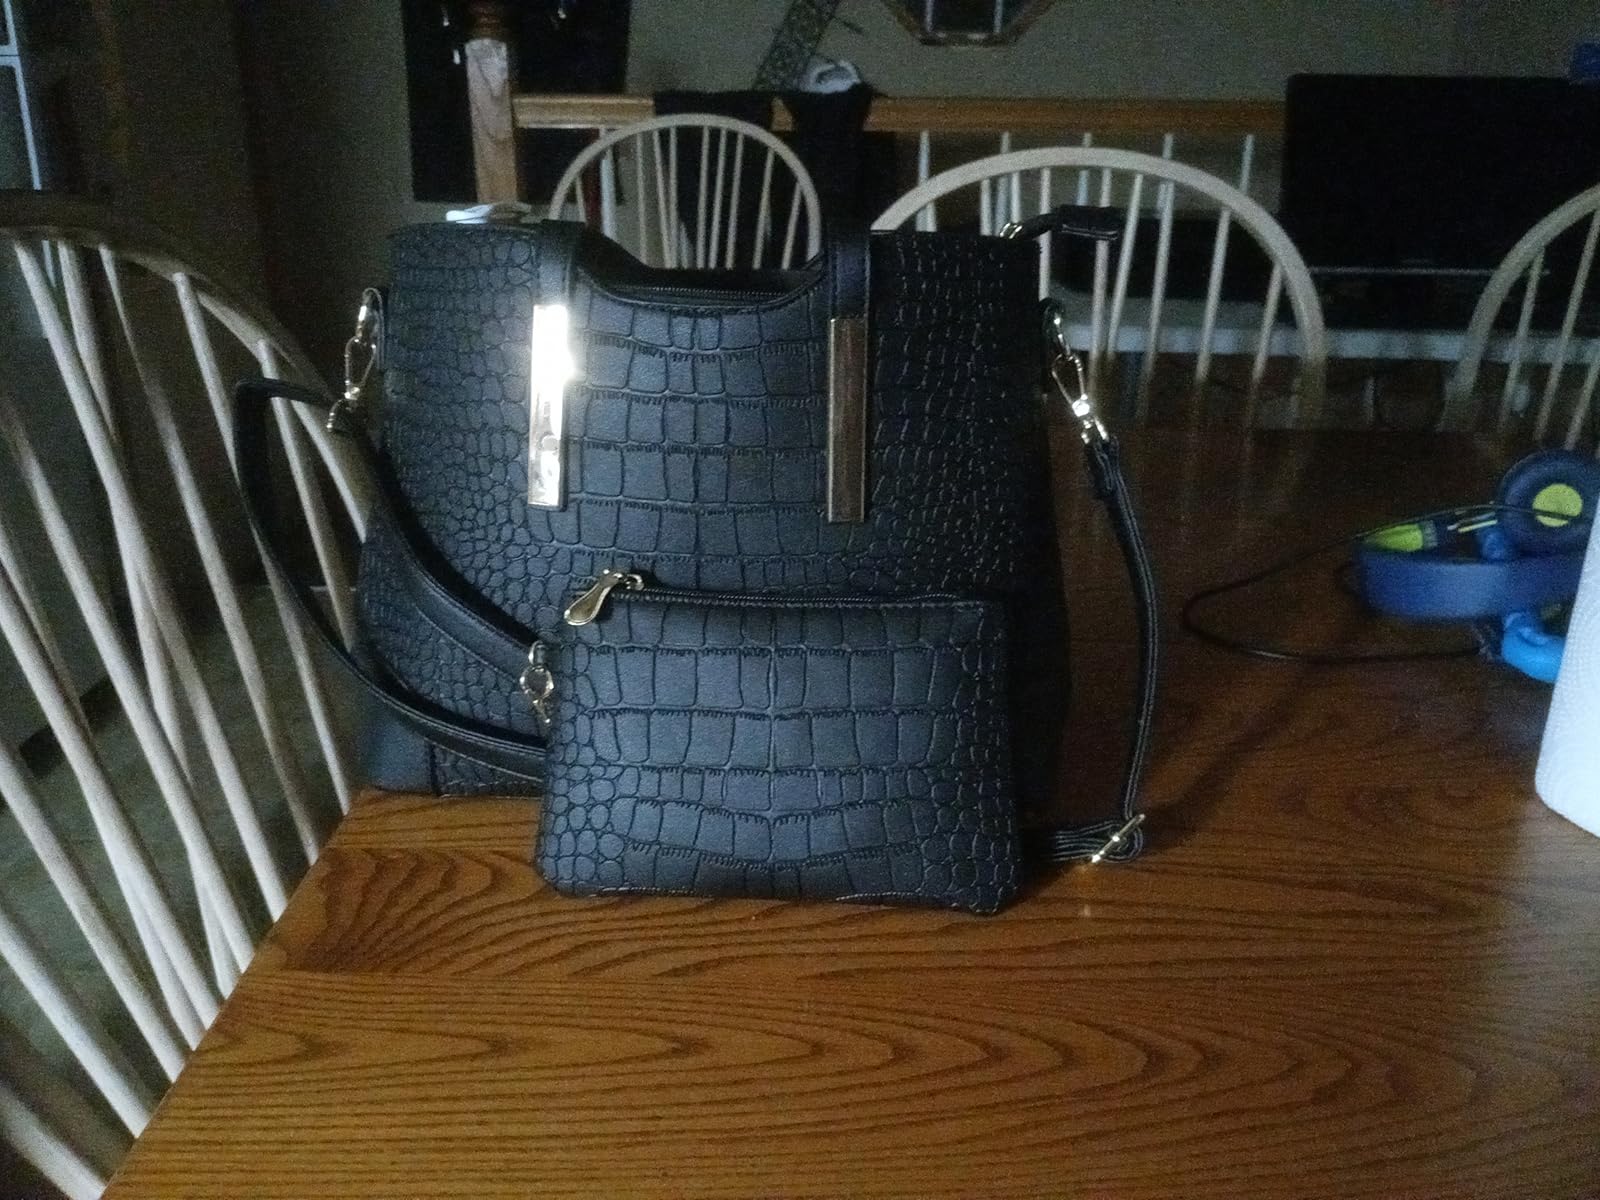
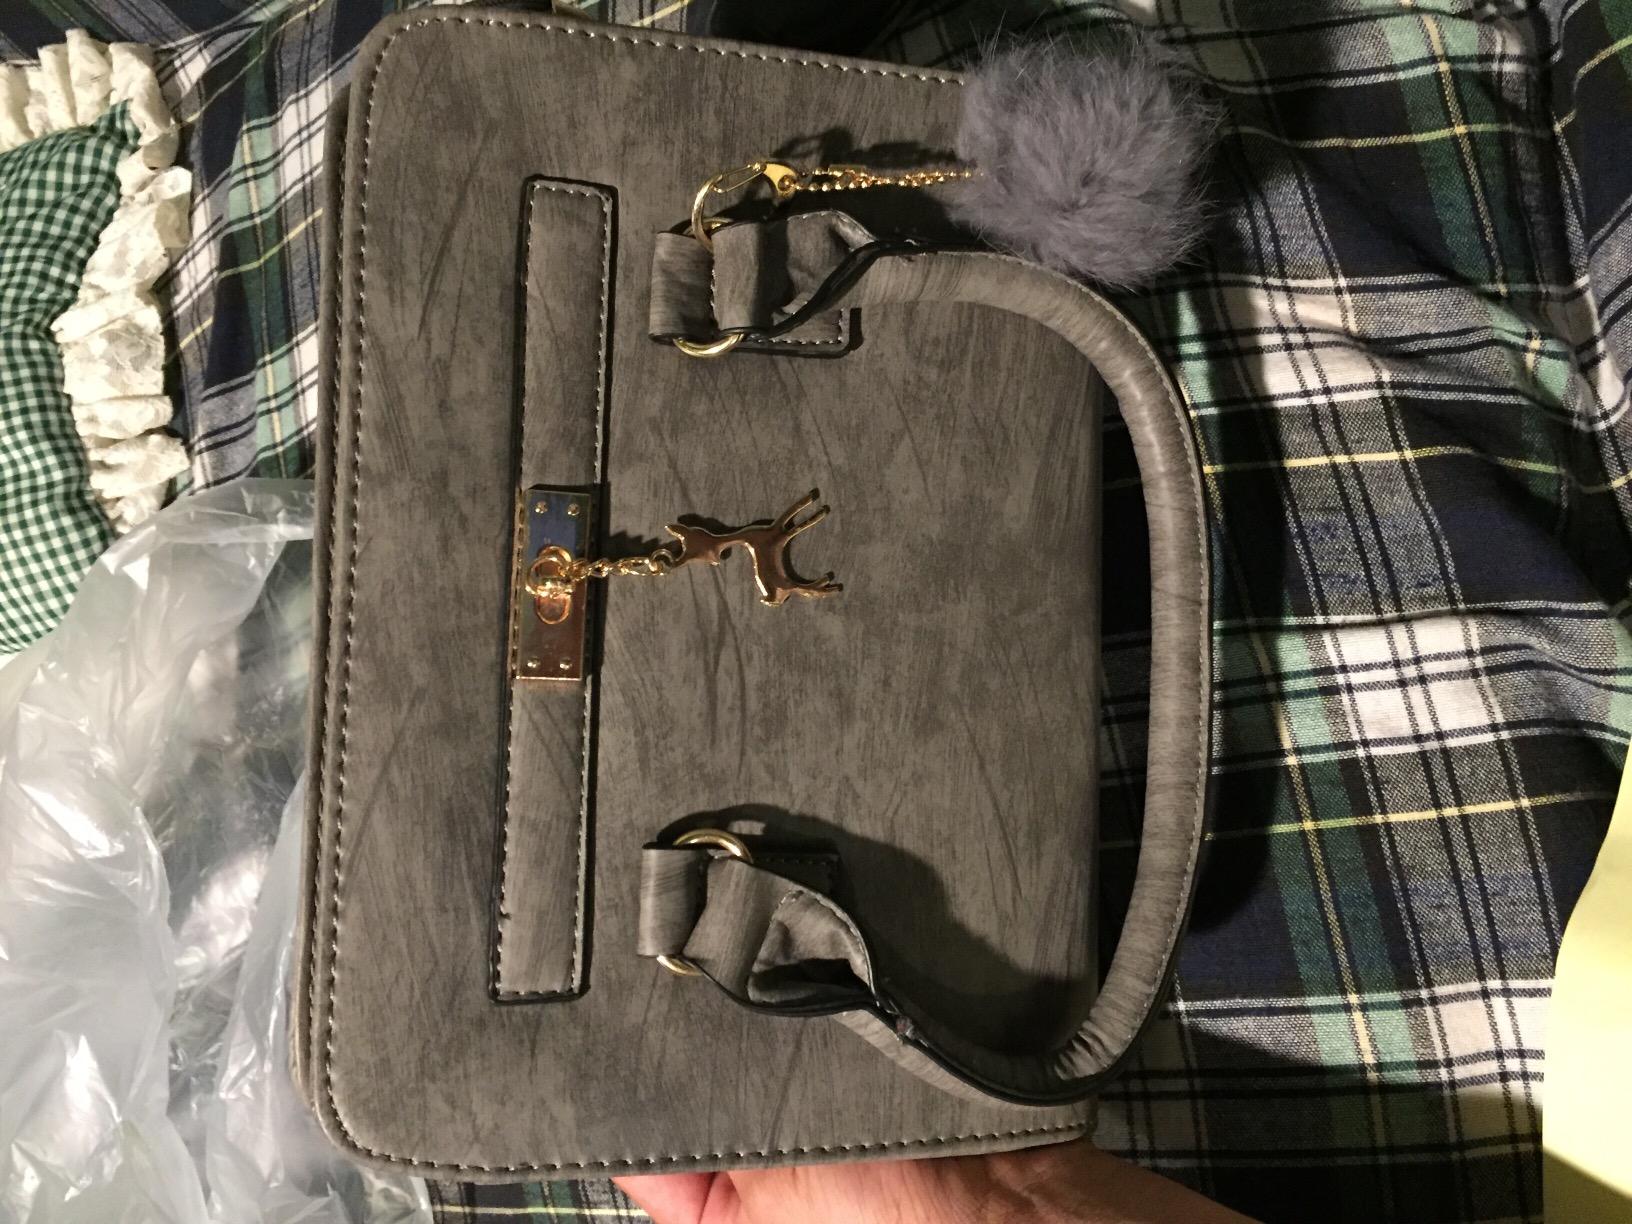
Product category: accessories_handbag
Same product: no